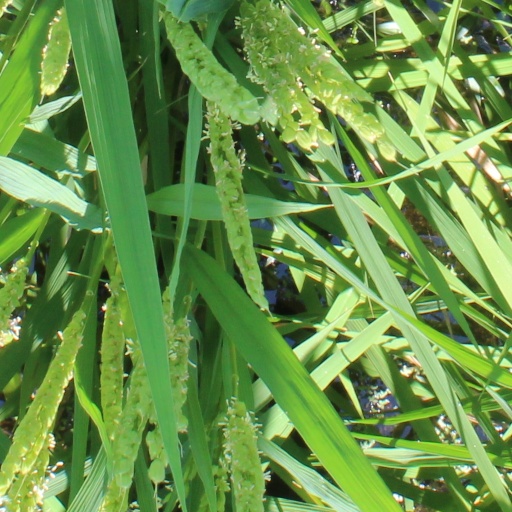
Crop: rice